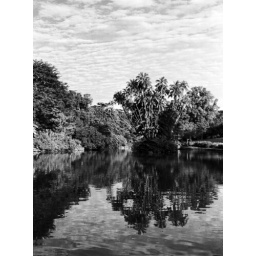
swan lake in rodinal